Armstrong limit

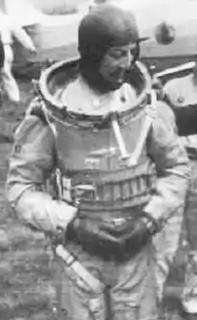
A pressure suit developed for high altitude, 1937 (worn by Mario Pezzi)

The Armstrong limit or Armstrong's line is a measure of altitude above which atmospheric pressure is sufficiently low that water boils at the normal temperature of the human body. Exposure to pressure below this limit results in a rapid loss of consciousness, followed by a series of changes to cardiovascular and neurological functions, and eventually death, unless pressure is restored within 60–90 seconds. Because of this, airplanes usually fly below the Armstrong limit. On Earth, the limit is around above sea level, above which atmospheric air pressure drops below 0.0618 atm (6.3 kPa, 47 mmHg, or about 1 psi). The U.S. Standard Atmospheric model sets the Armstrong limit at an altitude of . The Armstrong limit is often used as the lower limit of near-space.